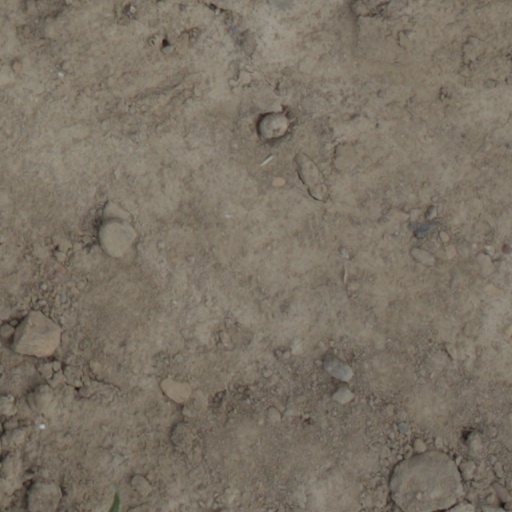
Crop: wheat